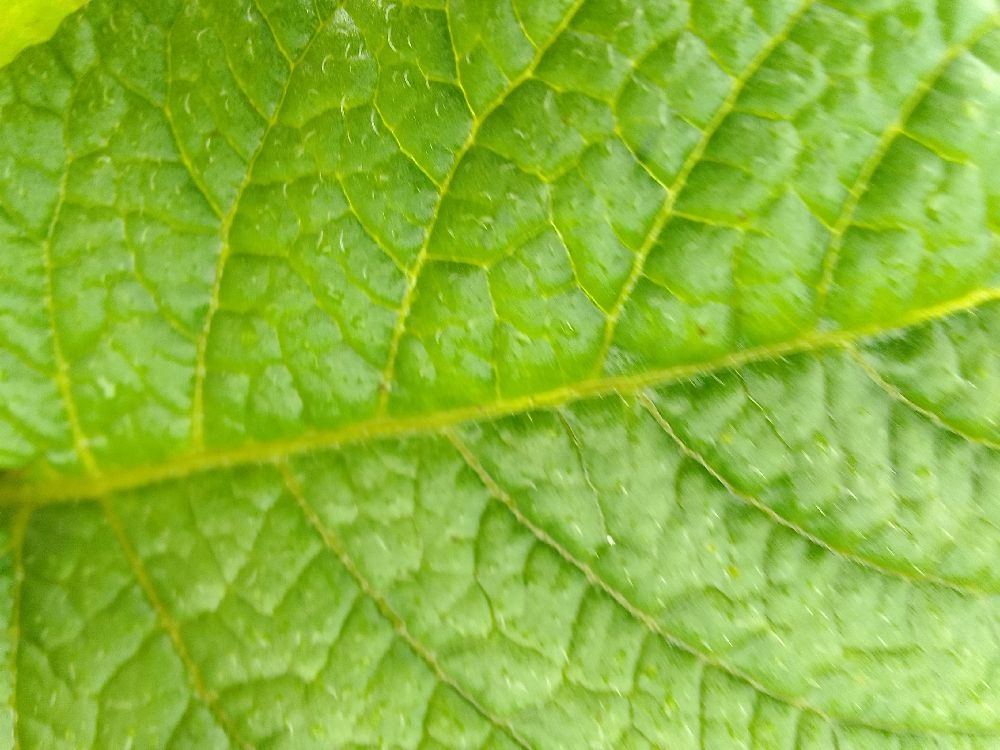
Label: Healthy